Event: Nepal Earthquake
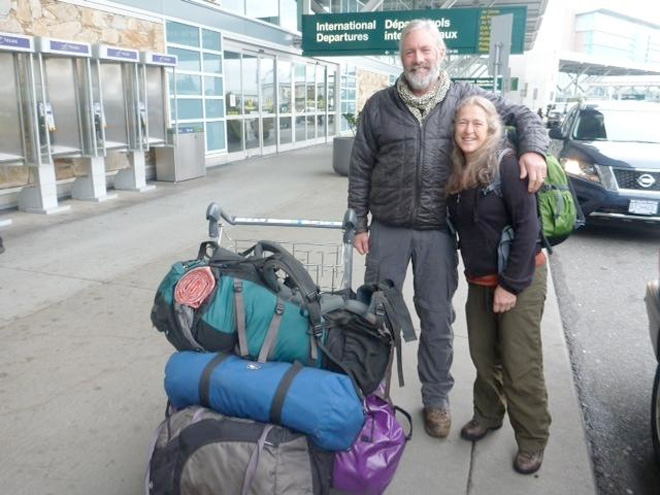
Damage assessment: no_damage